Runway

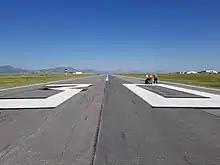
Runway Identifying numbers being painted at Rocky Mountain Metropolitan Airport (KBJC)

If there is more than one runway pointing in the same direction (parallel runways), each runway is identified by appending left (L), center (C) and right (R) to the end of the runway number to identify its position (when facing its direction)—for example, runways one-five-left (15L), one-five-center (15C), and one-five-right (15R). Runway zero-three-left (03L) becomes runway two-one-right (21R) when used in the opposite direction (derived from adding 18 to the original number for the 180° difference when approaching from the opposite direction). In some countries, regulations mandate that where parallel runways are too close to each other, only one may be used at a time under certain conditions (usually adverse weather).